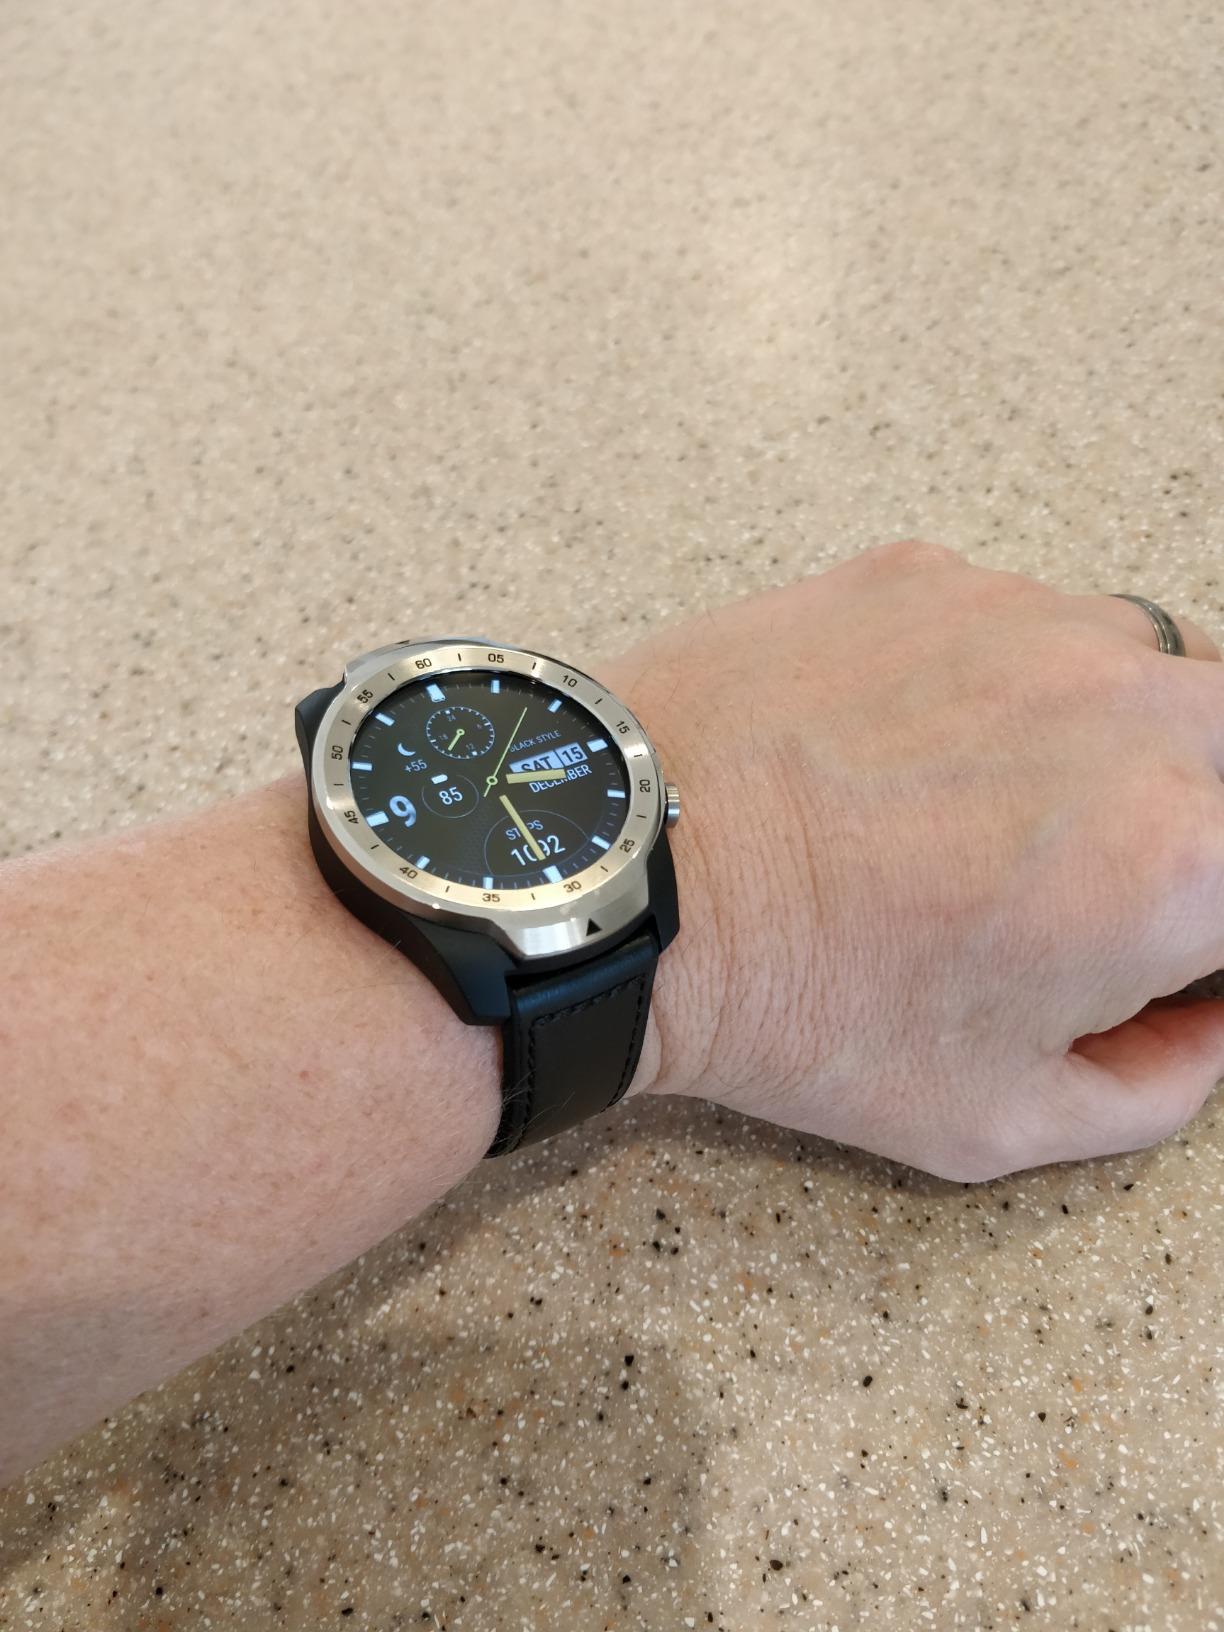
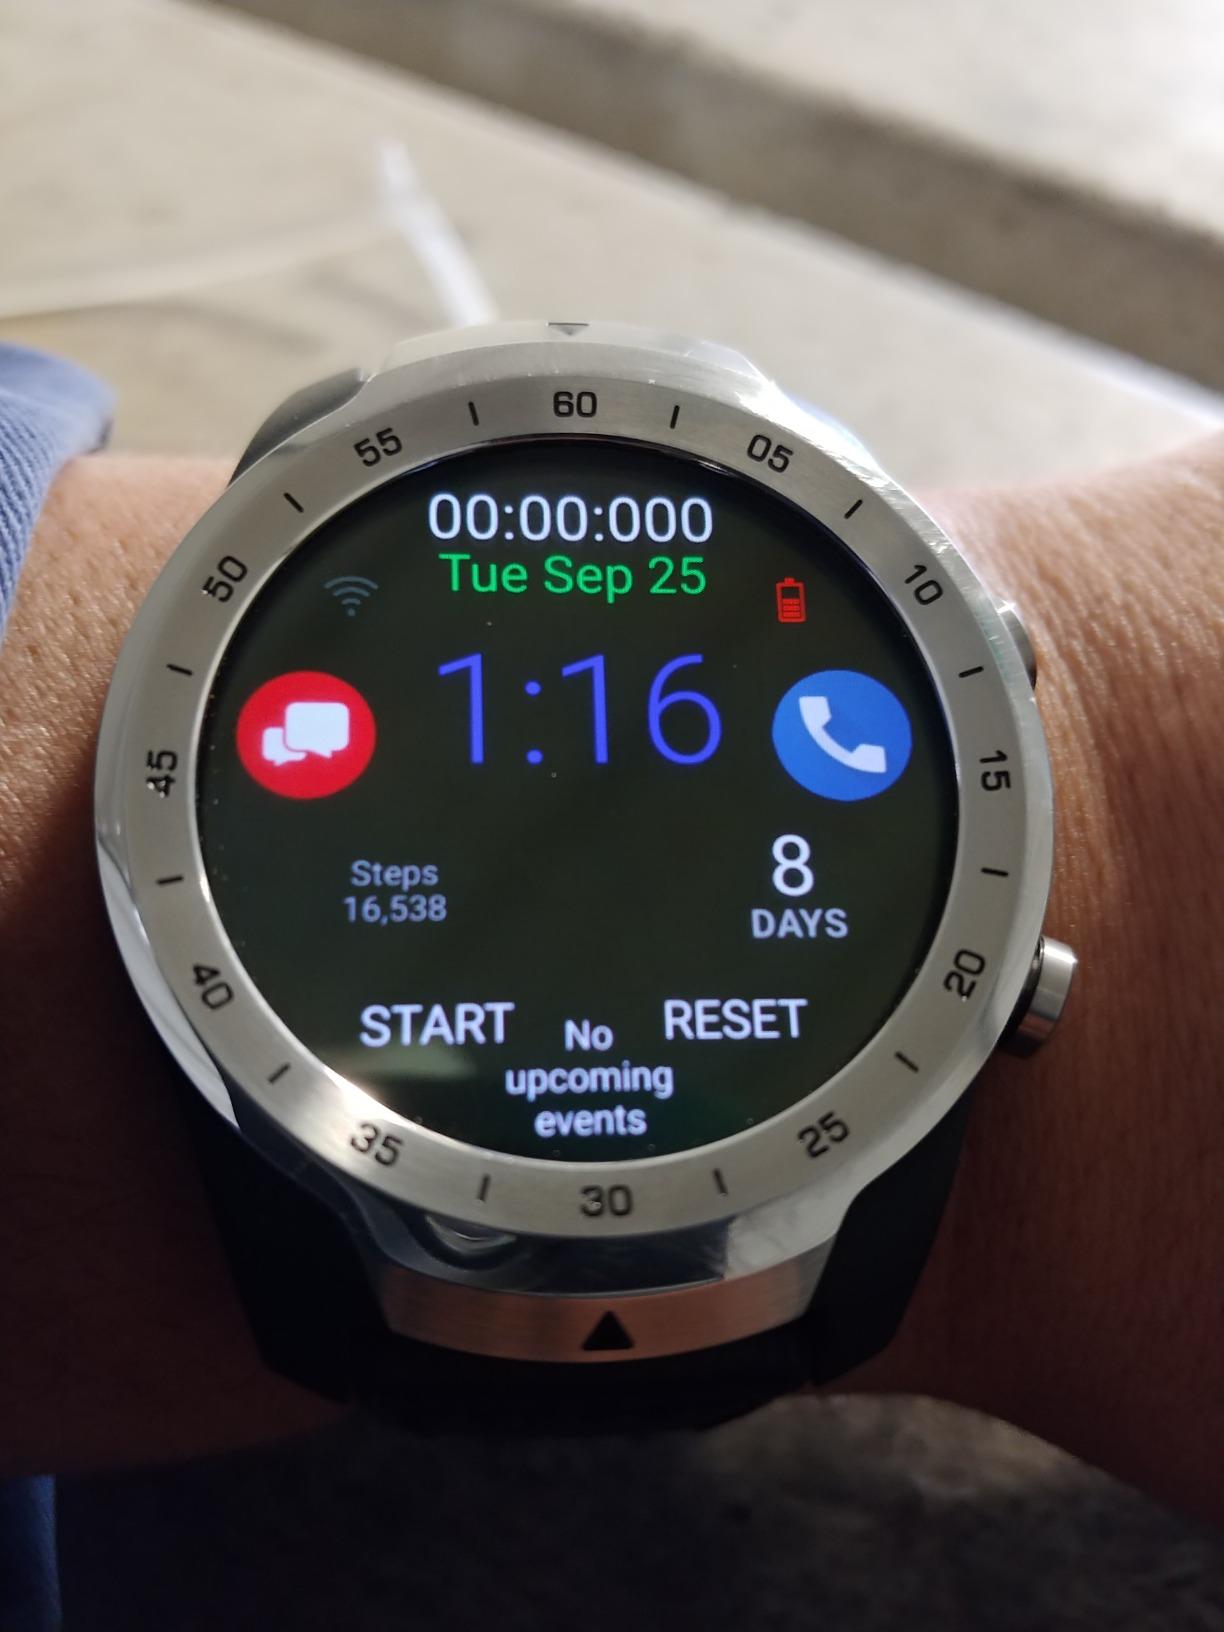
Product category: smartwatch
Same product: yes